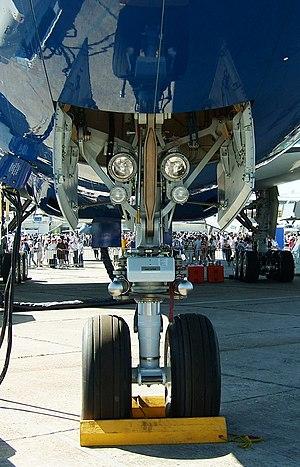
Les fonctions principales d'un train d'atterrissage consistent à permettre les évolutions au sol d'un aéronef. Ces évolutions comprennent les manœuvres de roulage entre les différents emplacements d'un aérodrome, la course de décollage, l'amortissement de l'impact d'atterrissage, et, grâce à un système de freinage associé, l'arrêt de l'aéronef sur une distance acceptable.